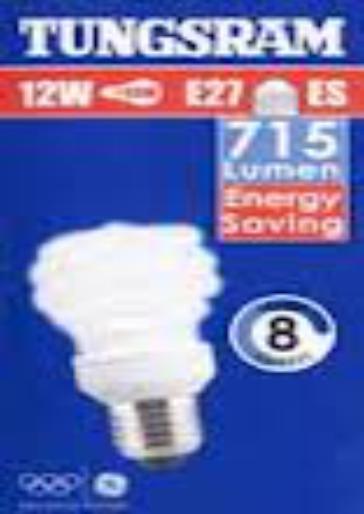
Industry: Necessities